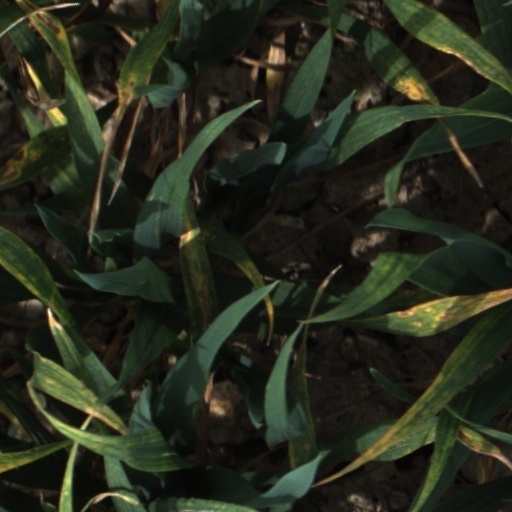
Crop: wheat